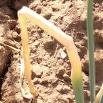
Crop: Onion
Condition: fusarium-d